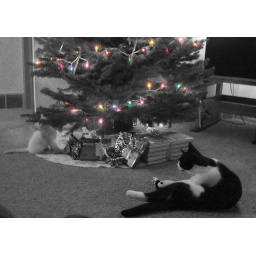
the boys by their first christmas tree